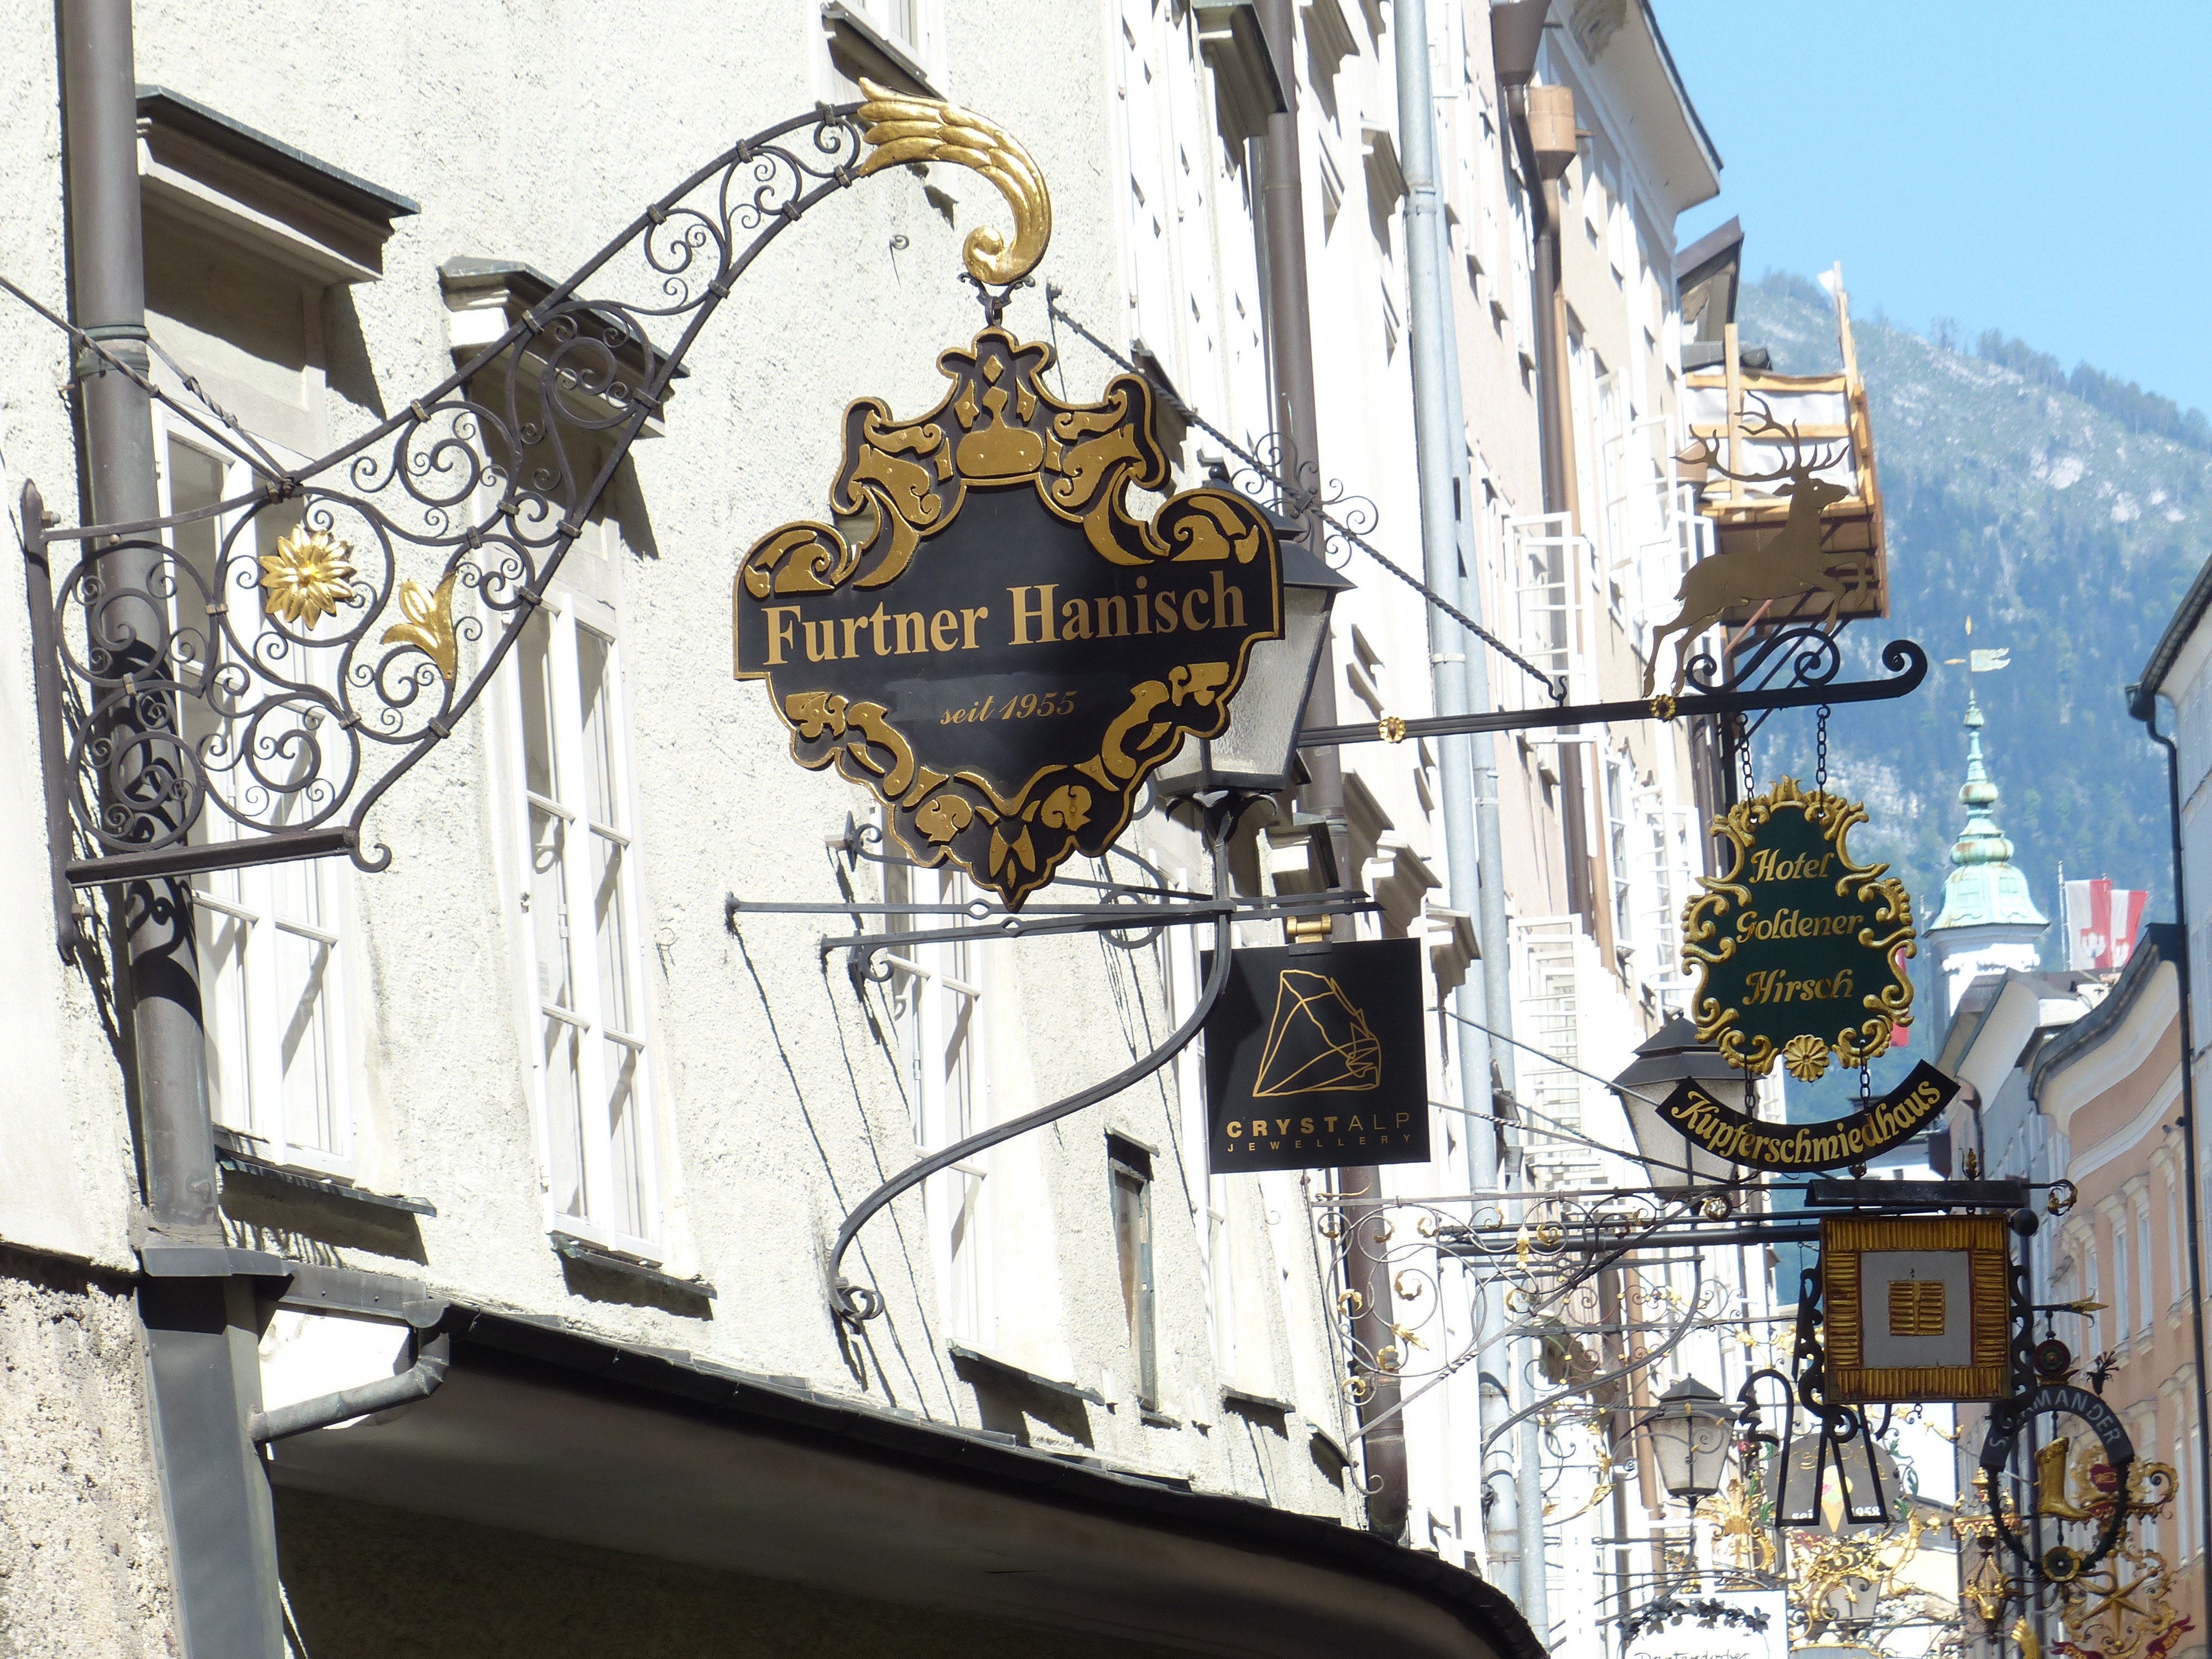
architecture, street, window, town, building, city, advertising, metal, facade, art, signs, iron, art forging work, advertising sign, nasal signs